Deke Slayton

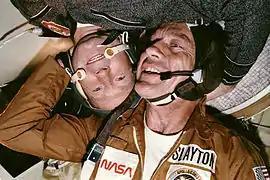
Deke Slayton (right) with cosmonaut Alexei Leonov in the Soyuz spacecraft

After being grounded by NASA, Slayton was selected in early 1962 to serve as the senior manager of the astronaut office. One of his first roles was to select the Group 2 astronauts, and the new class was announced in September 1962. Additionally, he was tasked with making future crew assignments, and assigned Gordon Cooper to Mercury-Atlas 9. In an administrative restructuring in October 1963, Slayton became assistant director of Flight Crew Operations, in addition to his job managing the astronaut office. In November 1963, he resigned from his commission in the Air Force after he was permanently disqualified from flying and became a civilian executive for NASA. After Alan Shepard was grounded due to Ménière's disease, he replaced Slayton as the manager of the astronaut office, while Slayton continued to work for Flight Crew Operations and was promoted to its director in 1966. Slayton continued to be responsible for making crew assignments, and determined the astronauts that would fly on the Gemini and Apollo missions. Slayton created a crew rotation, where a crew would be selected as the backup crew for a mission and would later be the prime crew three missions later.